Panoply

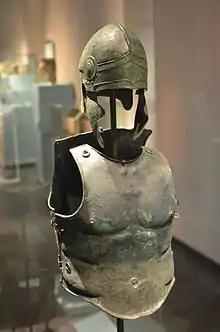
A bronze helmet and muscle cuirass of an ancient Greek panoply, on display at the Rijksmuseum van Oudheden

A panoply is a complete suit of armor. The word represents the Ancient Greek ('), where the word (') means "all", and ("") means "arms". Thus, "panoply" refers to the full armor of a hoplite or heavily-armed soldier, i.e. the shield, breastplate, helmet, and greaves, together with the sword and spear.